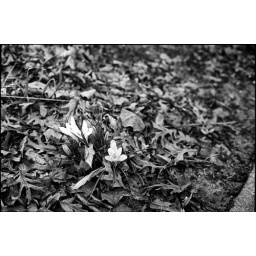
The first flowers I really saw coming up out of the ground in early April.